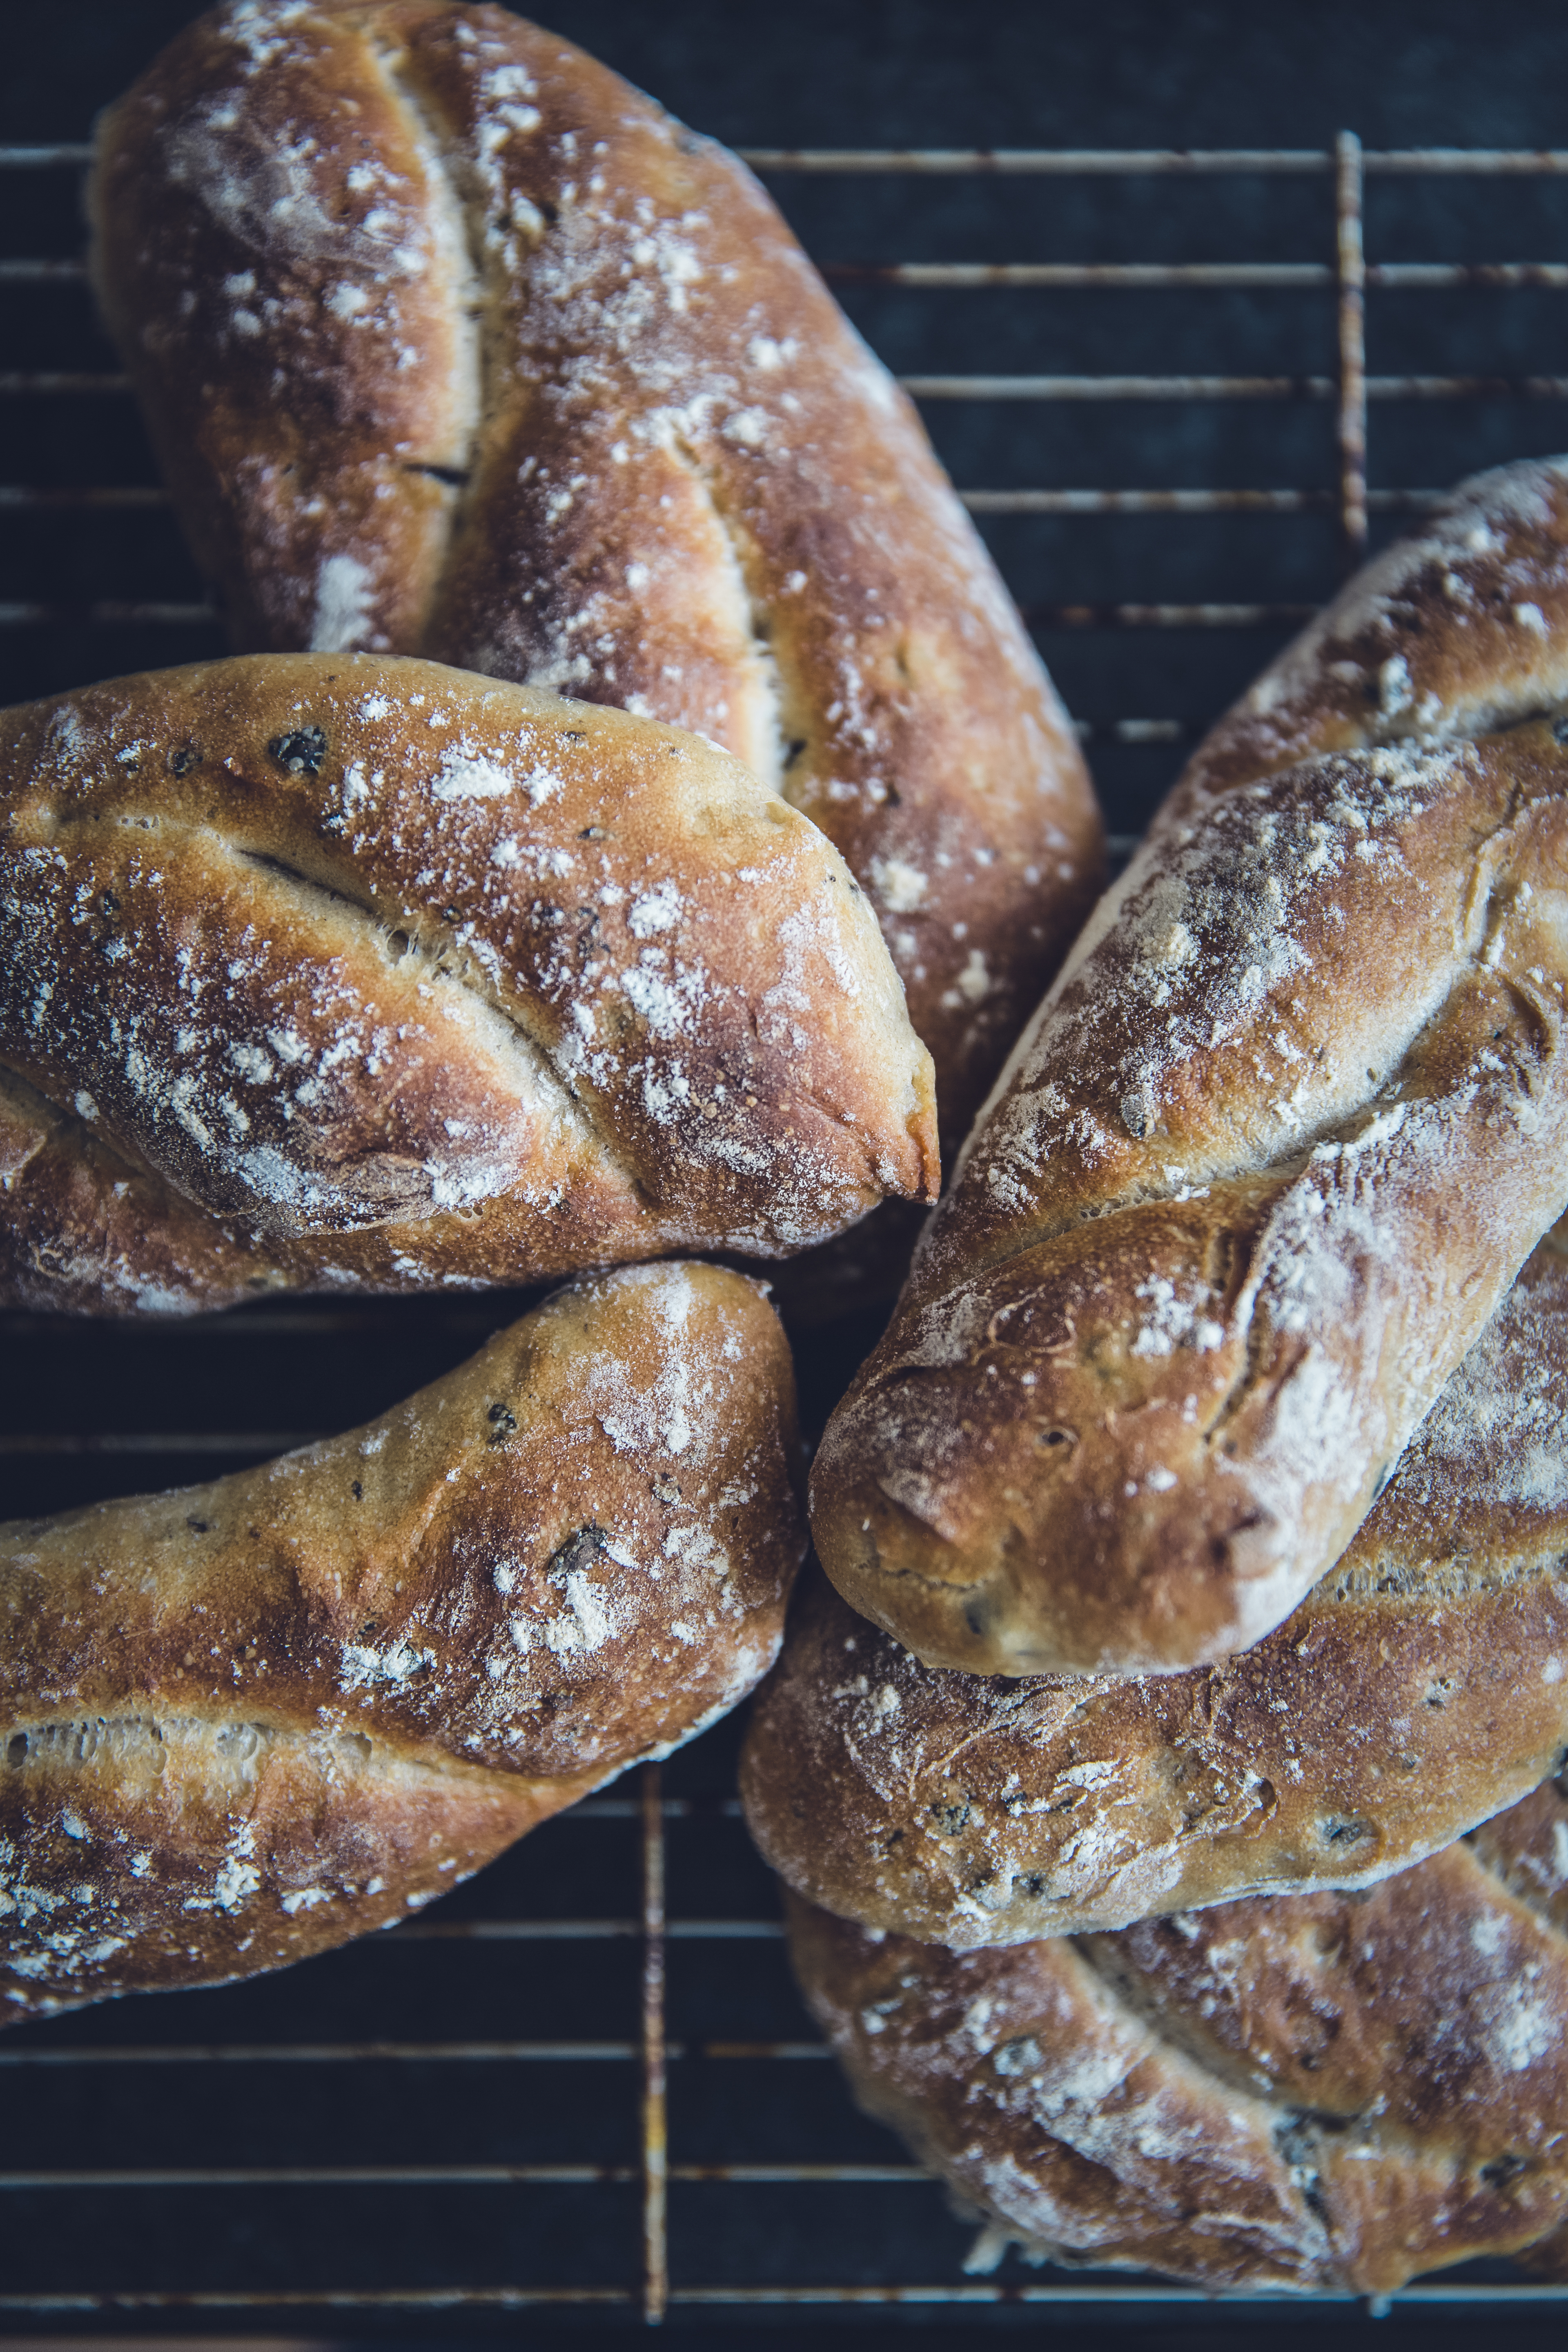
food, bread, dish, cuisine, sourdough, baguette, ingredient, baked goods, staple food, loaf, hard dough bread, rye bread, biga, hefekranz, produce, baking, Sweetbread, bread roll